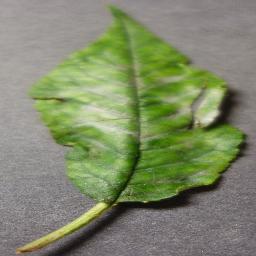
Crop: cherry
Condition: (including_sour)_powdery_mildew